Waves (Kanye West song)

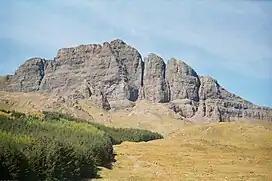
West visited The Storr ("pictured") during his trip on the Isle of Skye to shoot a music video for "Waves".

On January 24, 2016, the song was first announced when West shared a track list for his then-upcoming album "Waves" with it as the title track. After the album missed its scheduled release date under the title of "The Life of Pablo" on February 12, 2016, Chance the Rapper posted a series of tweets, telling how he "fought everyone" for the song to be included, after it had been removed from previous track lists. The rapper attached a picture of the album's track list and detailed that he "spent all night" finishing the song: "The world is better because of it." West responded by tweeting that it was "Chance's fault the album not out yet... he really wanted Waves on that Bitch..." and confirmed he was still in the studio, sharing an alternative album cover too with the text "Blame Chance". Kid Cudi also revealed that him, Mike Dean, and Plain Pat were insistent on the inclusion. On February 14, 2016, West's seventh studio album "The Life of Pablo" was released, featuring "Waves" as the tenth track.